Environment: real
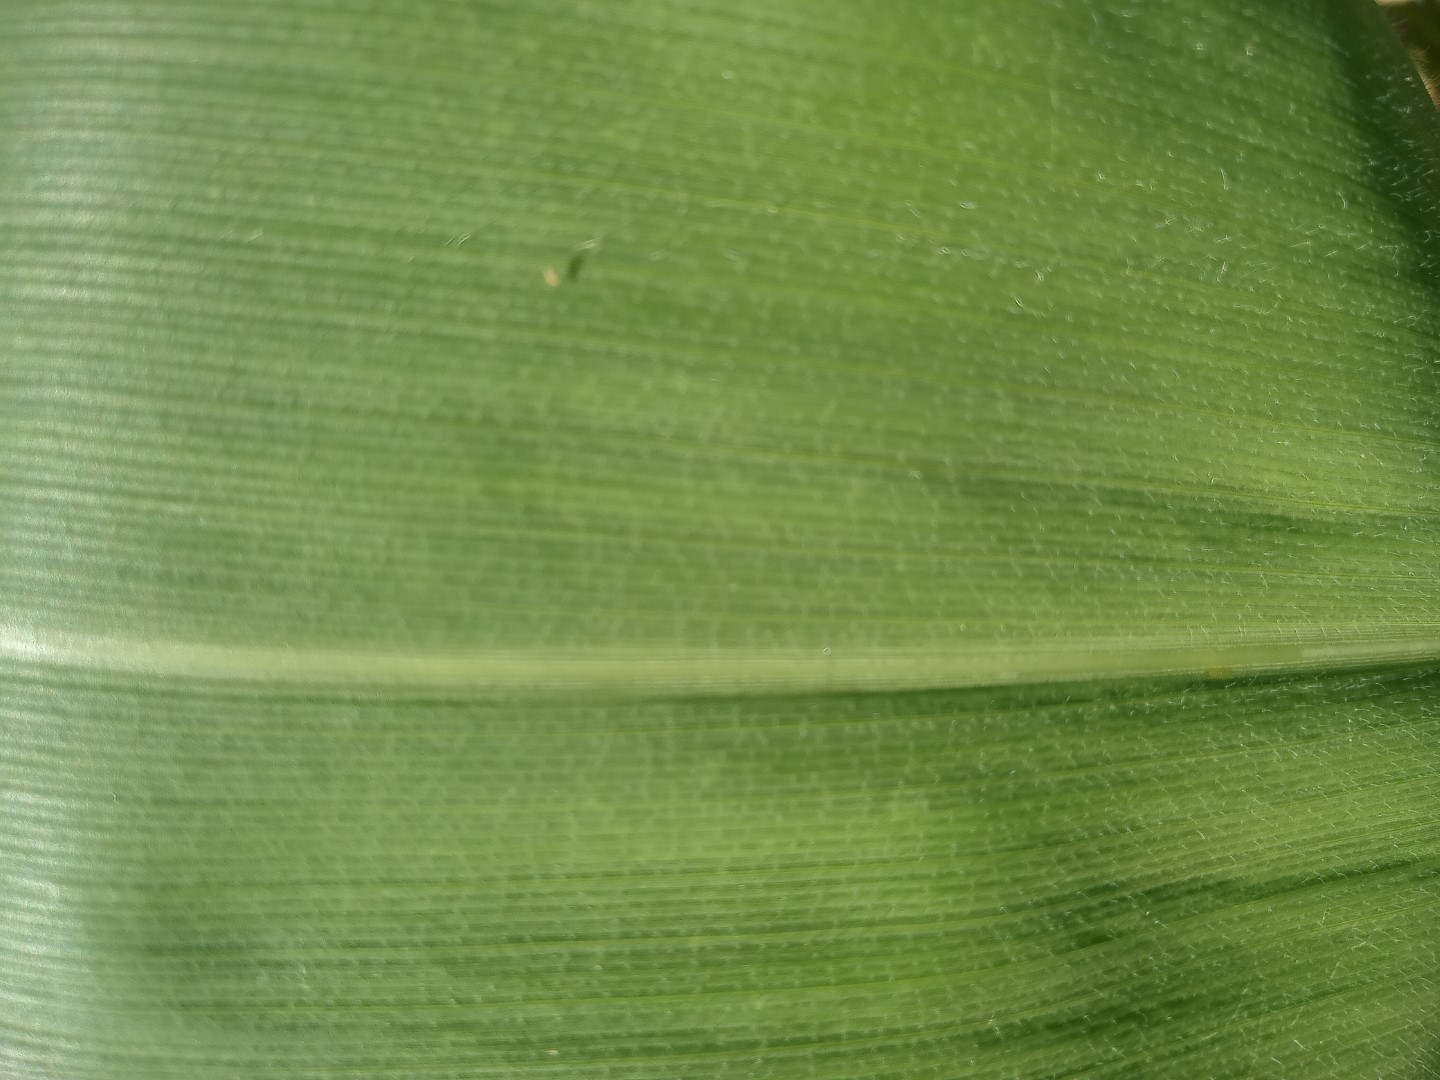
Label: healthy